Tae Keller

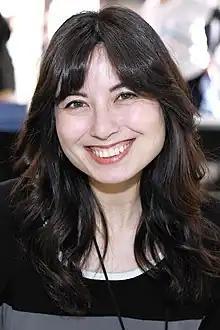
Keller at the 2022 Texas Book Festival

Tae Keller is an American children's book author. Her book, "When You Trap a Tiger", won the 2021 Newbery Medal. The book tells the story of Lily and her relationship with her aging and ill Korean grandmother, and is inspired by Korean folktales. Keller is the youngest winner of the Newbery Medal.